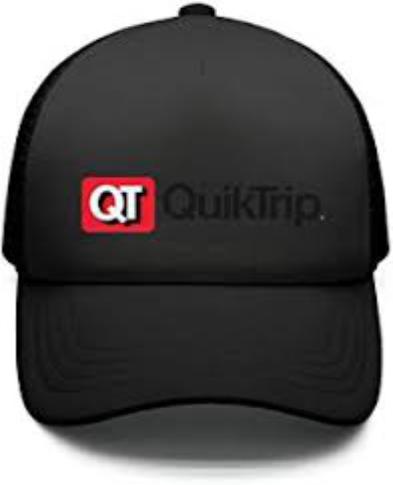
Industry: Others